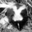
Label: skunk